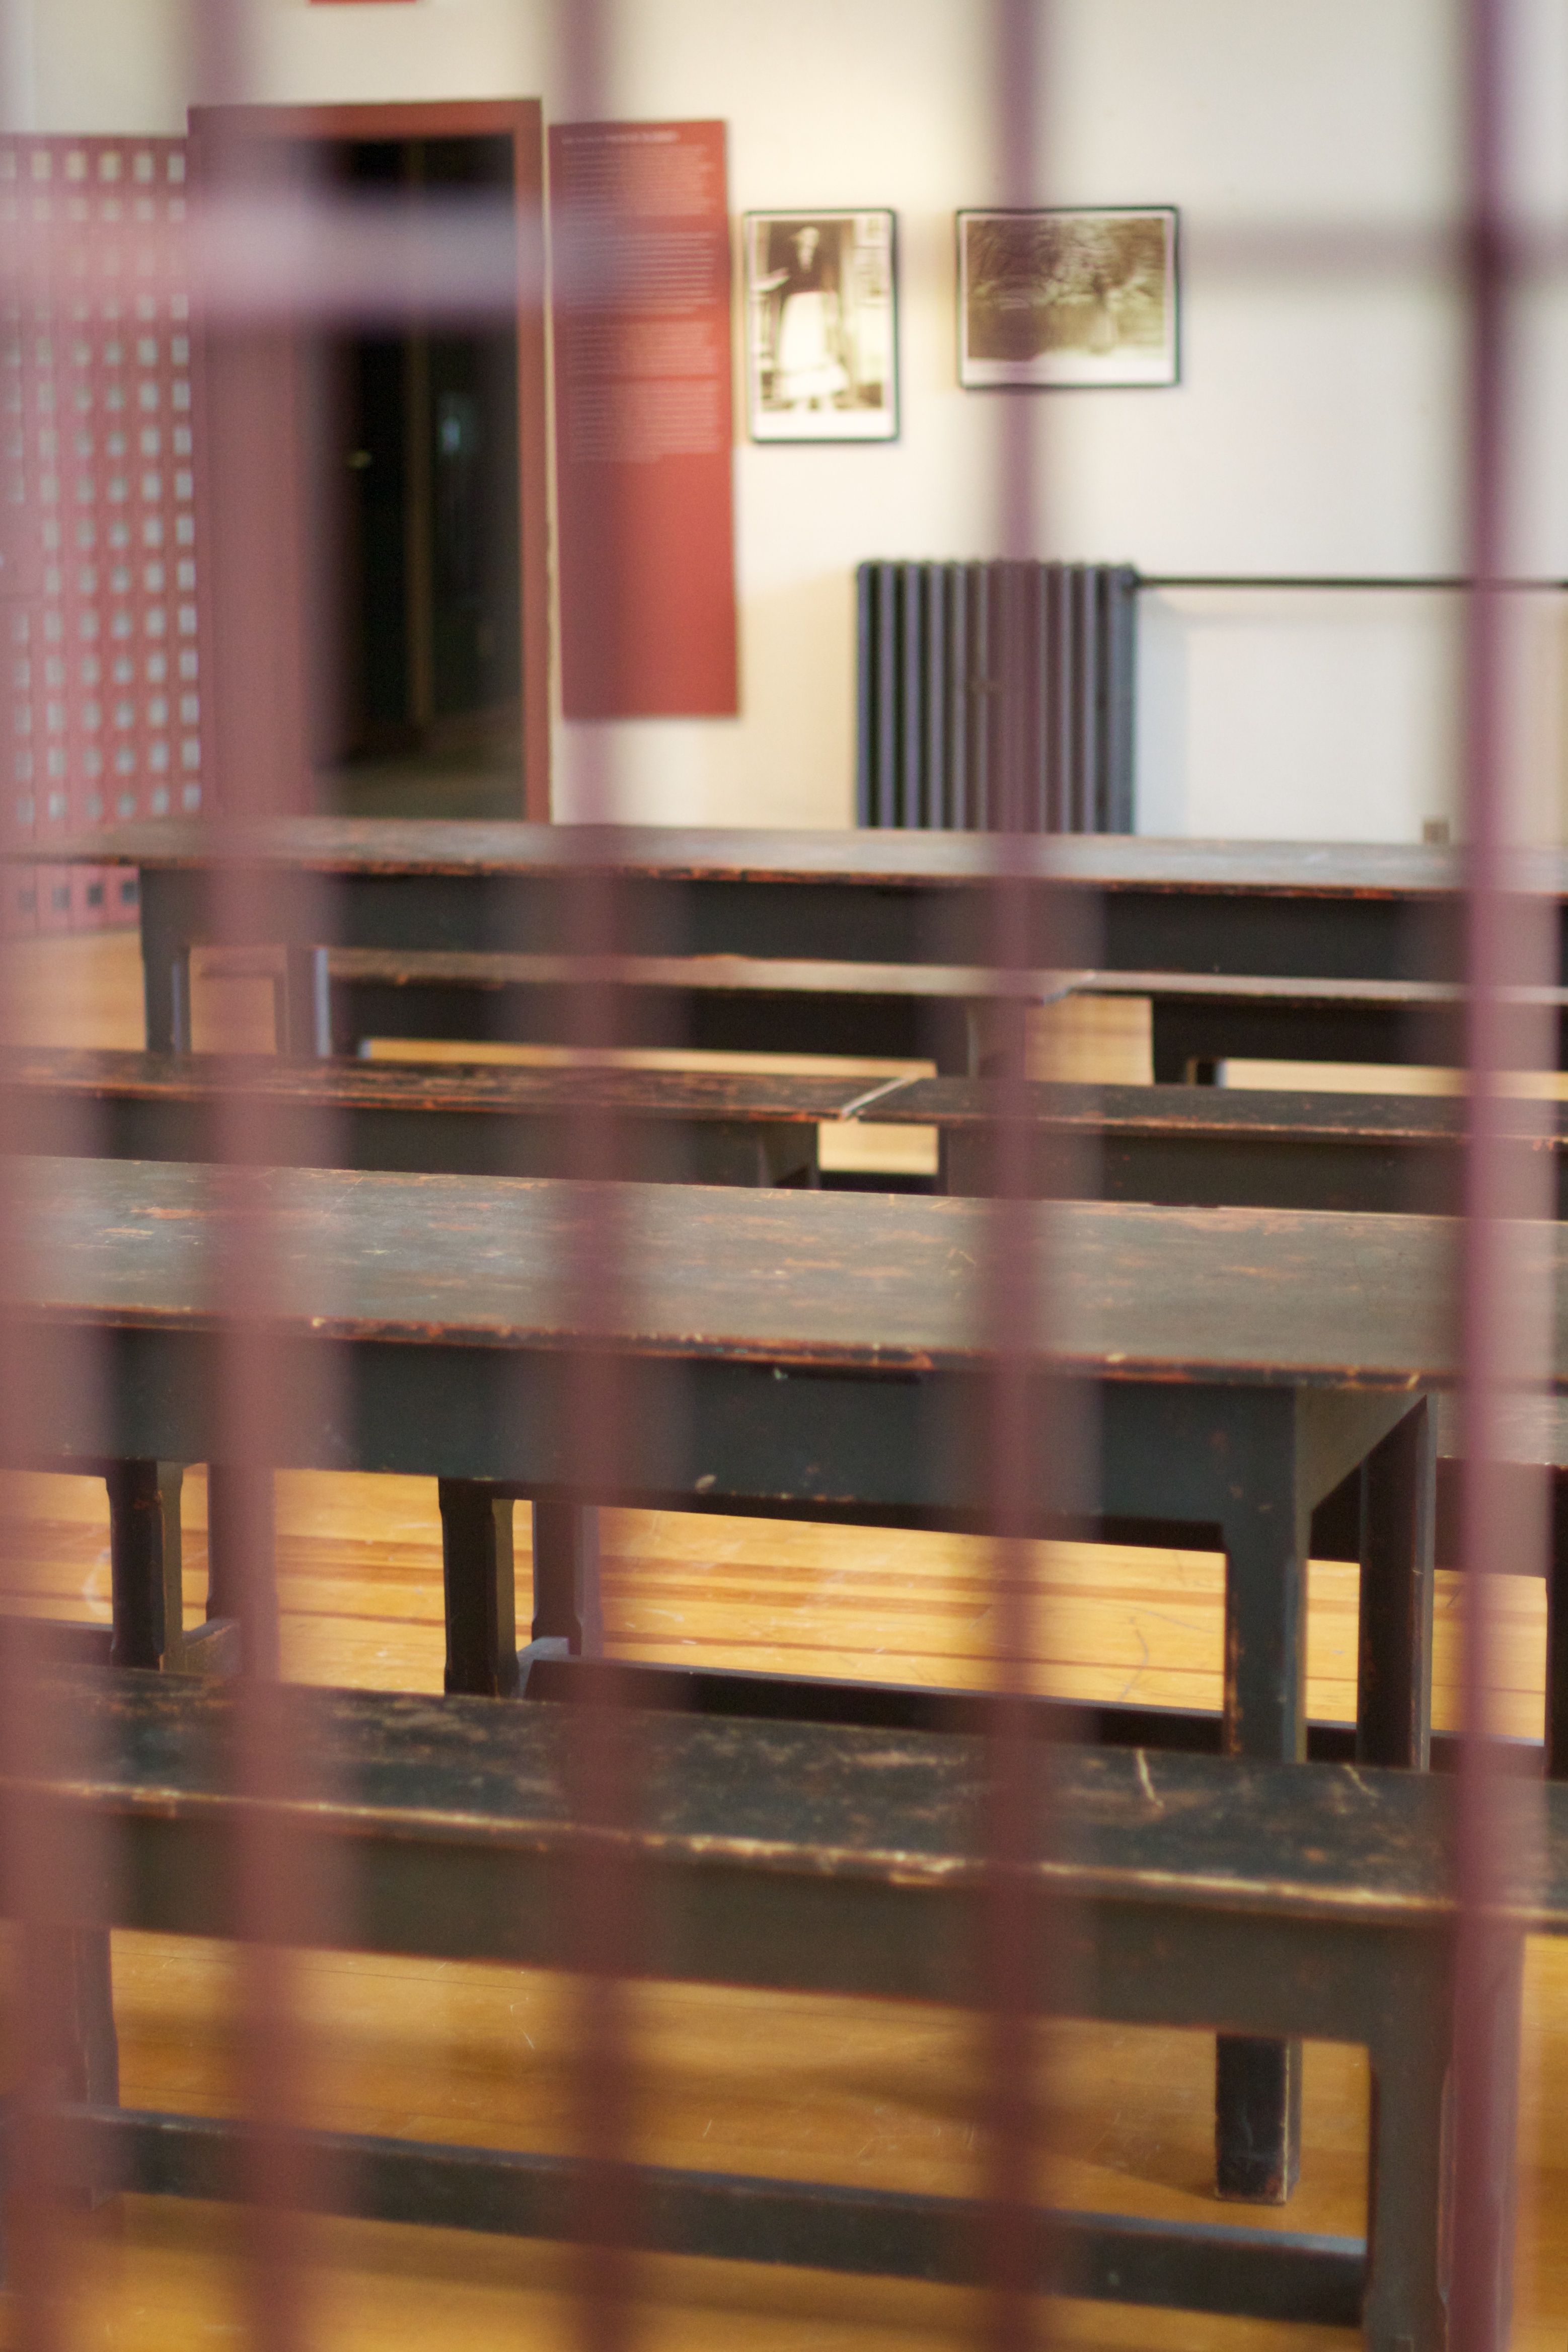
table, wood, floor, shelf, furniture, room, interior design, design, prison, school, shelving, jail, odyssey, wyoming, metaphor, window covering, cabinetry